Bolgatanga

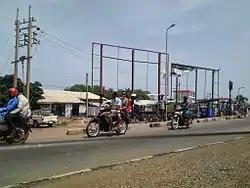
Street in Bolgatanga

There is public transportation from Bolgatanga to major cities such as Accra, Kumasi, Mim, Ahafo, Cape Coast, Sunyani, Tamale, Tema, Ho, Wa, Elubo, Aflao, and Techiman. The most popular form of intracity transport is a covered rickshaw popularly referred to as 'candoos'. For the transportation of goods, an uncovered tricycle popularly known as 'motor king' is used. Though the use of Donkey Carts for carrying goods has been part of the life of the people of Bolgatanga it is scarce due to rapid development.